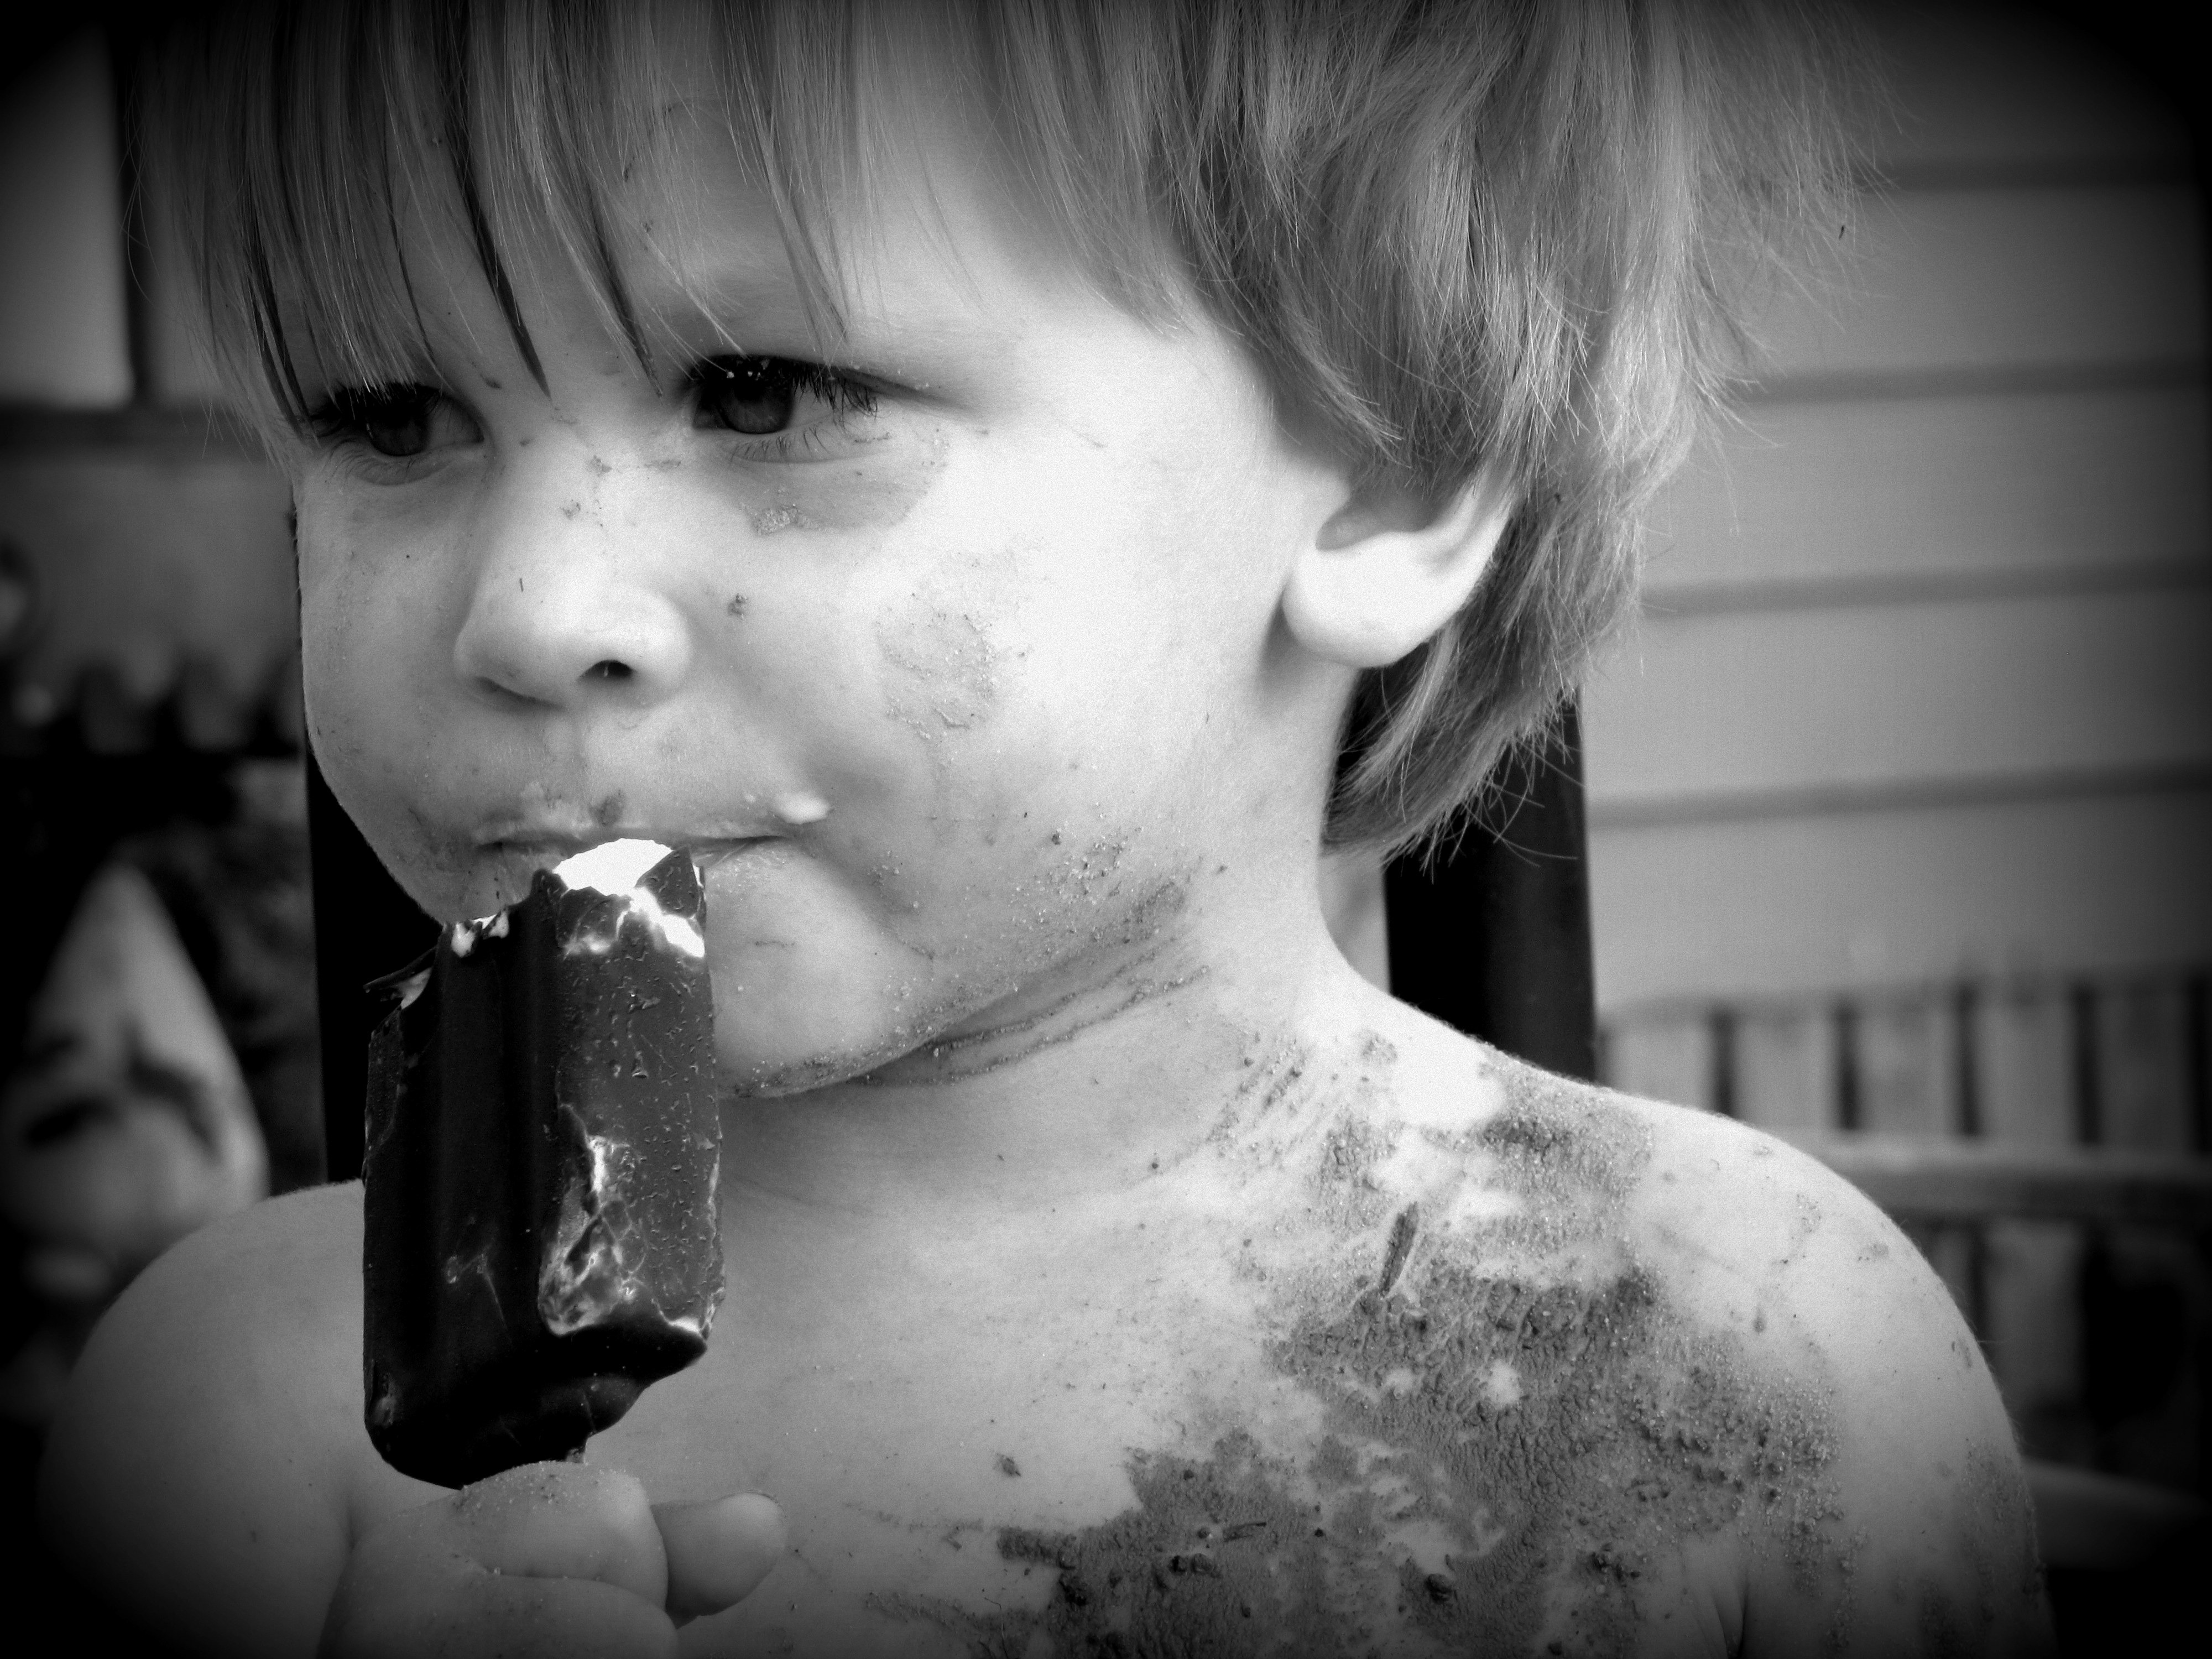
person, black and white, people, girl, woman, white, photography, sweet, boy, kid, cute, summer, male, portrait, model, young, food, youth, child, dirty, darkness, black, monochrome, chocolate, snack, dessert, delicious, facial expression, childhood, smile, son, close up, preschooler, cheerful, face, children, fun, messy, happy, toddler, eye, head, tasty, little, photograph, skin, beauty, summertime, joy, organ, adorable, enjoyment, enjoy, emotion, treat, lick, brother, interaction, eating ice cream, monochrome photography, portrait photography, film noir